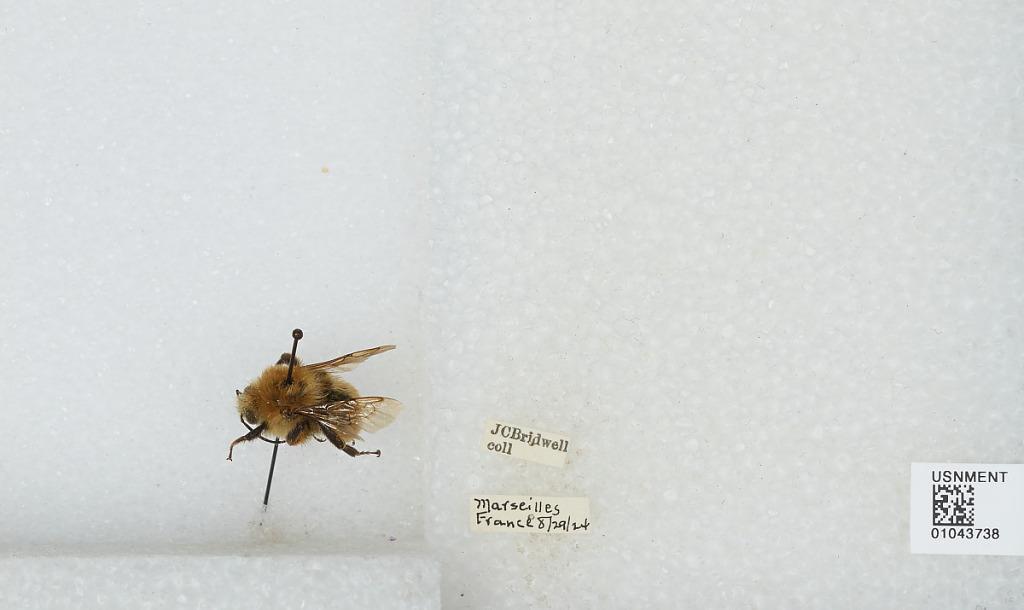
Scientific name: Bombus sp.
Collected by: J. Bridwell
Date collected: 1924-8-29
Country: France
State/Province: Provence-Alpes-Côte d'Azur
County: Bouches-du-Rhône
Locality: Marseille
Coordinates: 43.3019, 5.3747